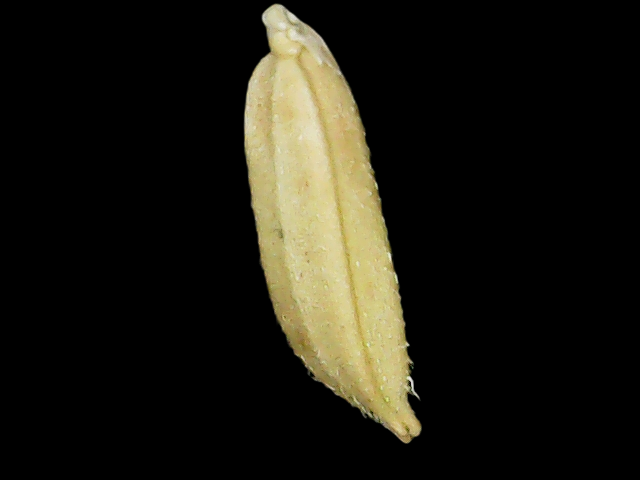
Rice variety: Binadhan11